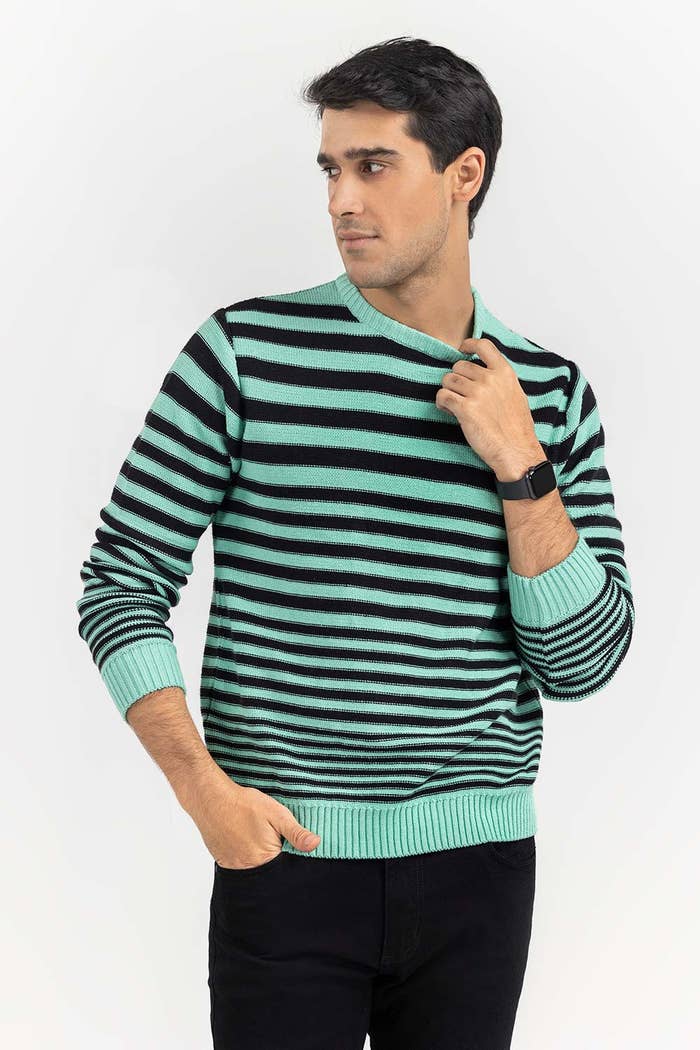
green black stripe sweater